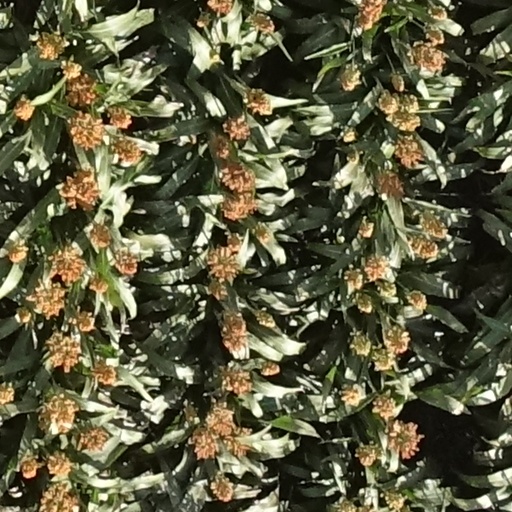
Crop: sorghum